Kindlifresserbrunnen

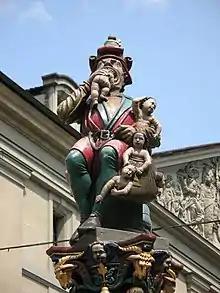
Kindlifresserbrunnen sculpture.

The Kindlifresserbrunnen (Swiss German for "Child-Eater Fountain") is a painted stone fountain at the "Kornhausplatz" (Granary Place) in Bern, Switzerland. It is one of the Old City of Bern's fountains from the 16th century.